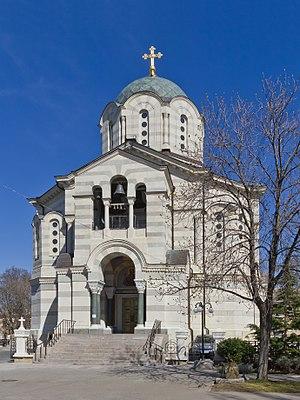
La cathédrale Saint-Vladimir est une collégiale orthodoxe construite à Sébastopol, en mémoire des combattants tombés au siège de Sébastopol. Elle est de style néobyzantin.
Alexeï Alexandrovitch Avdeïev, né le 2 mars 1819 au domaine de Bedykovo et mort le 18 mars 1885 à Saint-Pétersbourg, est un architecte russe.